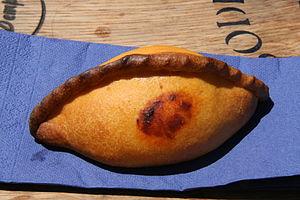
La salteña est un type d'empanada remplie de bouillon, de viande ou de poulet, d'œuf dur et d'épice et cuit au four. Les salteñas se trouvent en Bolivie ou en Argentine.